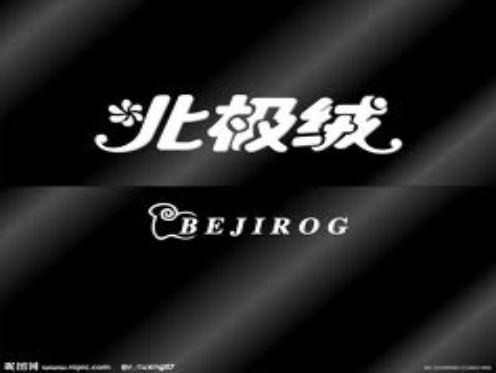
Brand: BeiJiRong
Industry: Clothes